Ottoman Baroque architecture

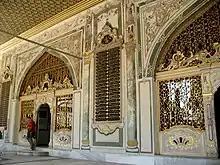
Baroque decoration on the exterior of the Imperial Council (Divan) Hall in Topkapı Palace

Selim III established a new Western-inspired building type in Ottoman architecture: the barracks. The first example of this new tradition, the Kalyoncu Barracks in Kasımpaşa, was built to house sailors and included an accompanying mosque. It was commissioned by admiral Cezayirli Hasan Pasha in 1783–1784, under Abdülhamid I. However, it was under Selim III that monumental barracks proliferated and became highly visible elements of the urban landscape. Most of these early barracks were wooden buildings that were later rebuilt in the 19th century. This new building type arose in conjunction with Selim III's reform attempts, the "Nizam-I Cedid" ("New Order"), which among other things created a new Western-style army. Selim III built a barracks building for his "New Artillery" regiment in Tophane, near the later site of the Nusretiye Mosque. This was destroyed by fire in 1823 and rebuilt by Mahmud II in 1824. Another barracks for artillerymen was built by Mihrişah Sultan in 1792 or 1793–1794 in Hasköy. It featured a mosque, the Humbarahane Mosque, at the center of it. The building has only partially survived to the present day. The largest barracks of the time, the Selimiye Barracks, was built in southern Üsküdar between 1800 and 1803, but was burned down by revolting Janissaries in 1812. It was rebuilt in stone by Mahmud II between 1825 and 1828 and further expanded to its current form by Abdulmecid between 1842 and 1853.